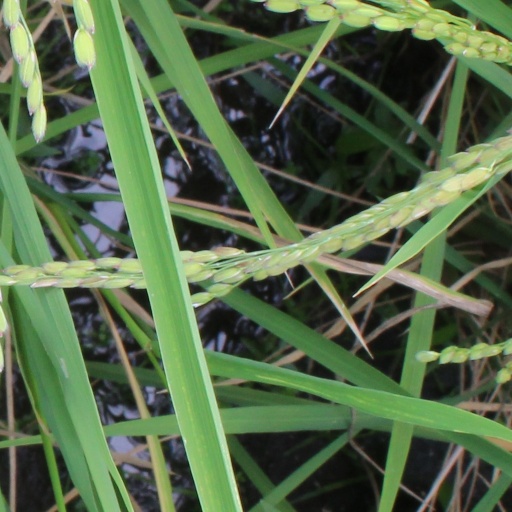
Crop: rice